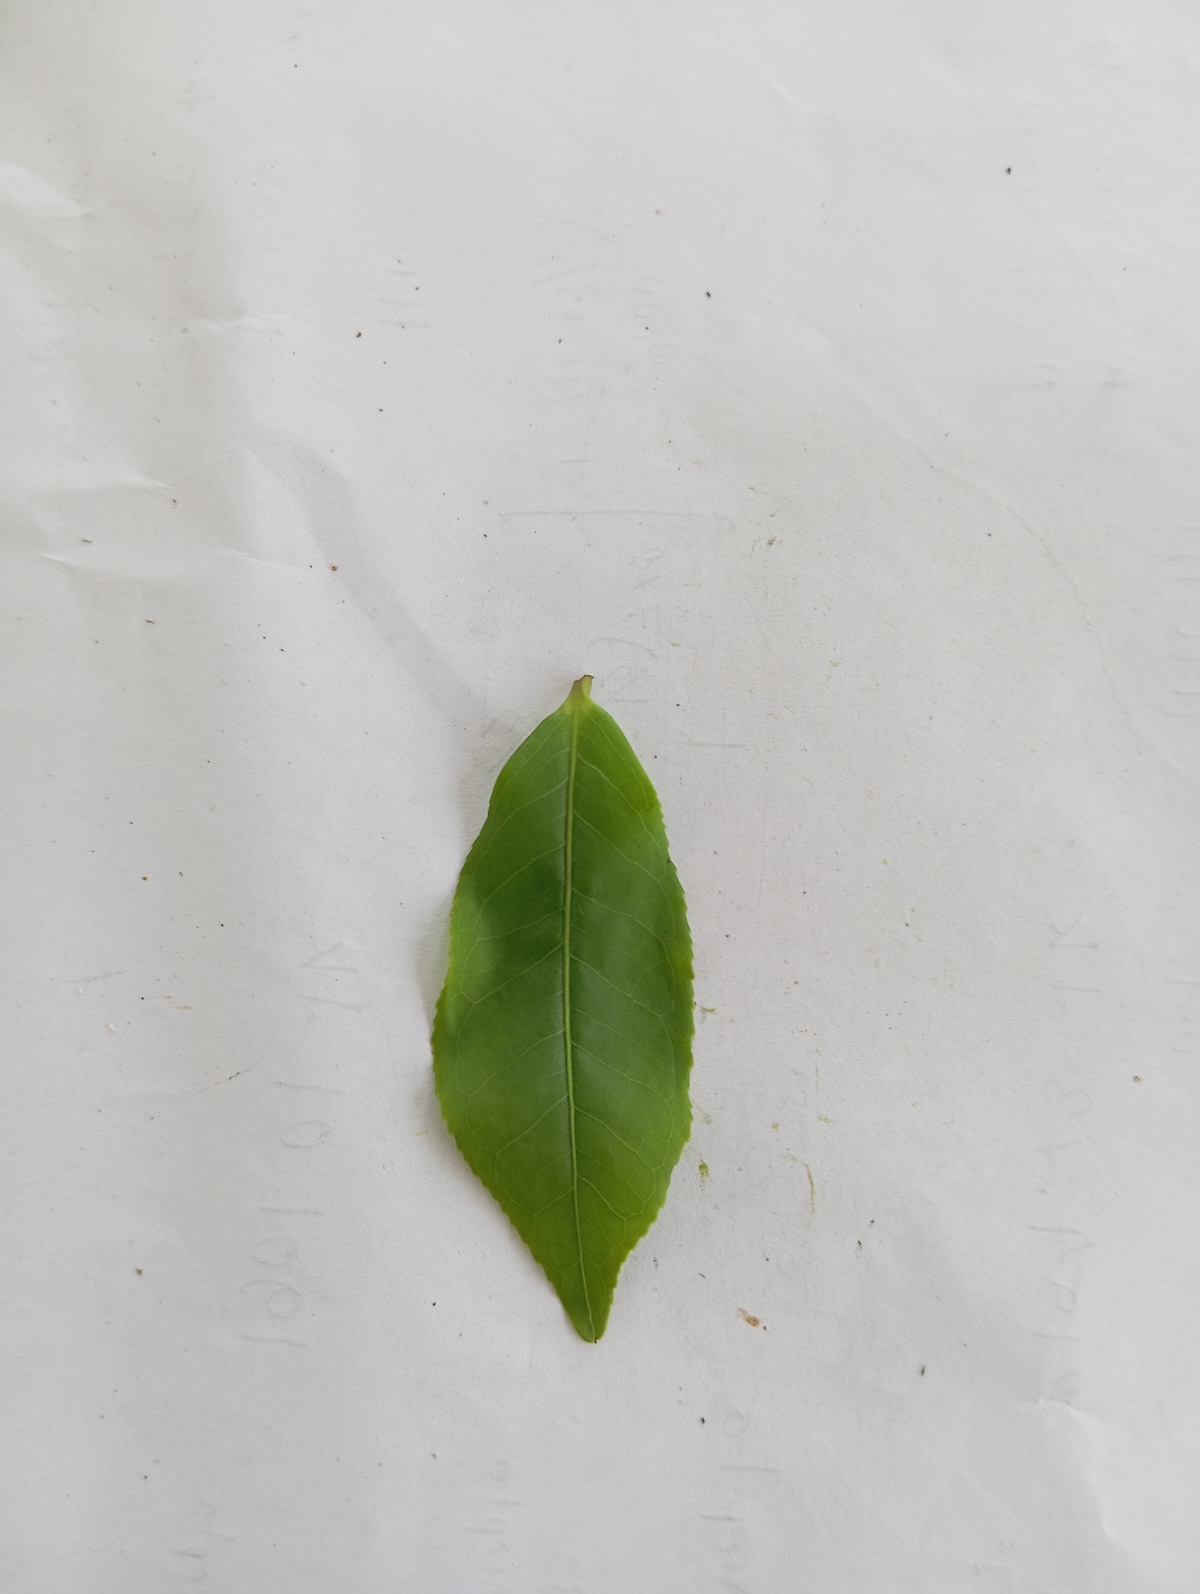
Label: Healthy leaf